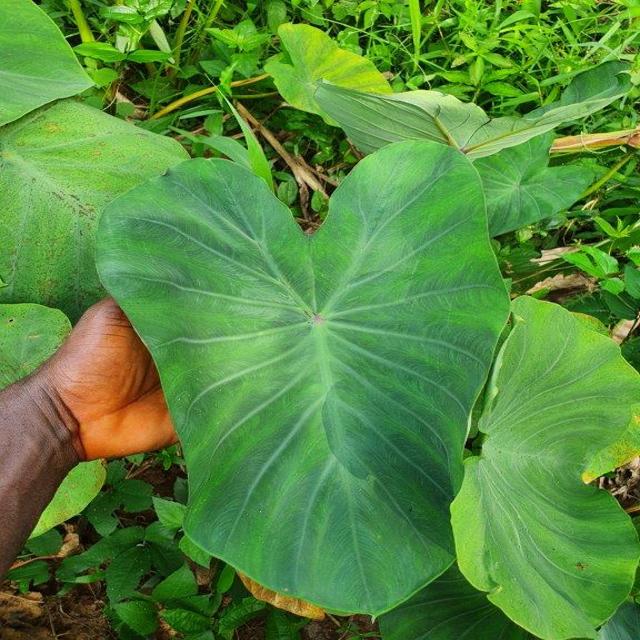
Label: Healthy